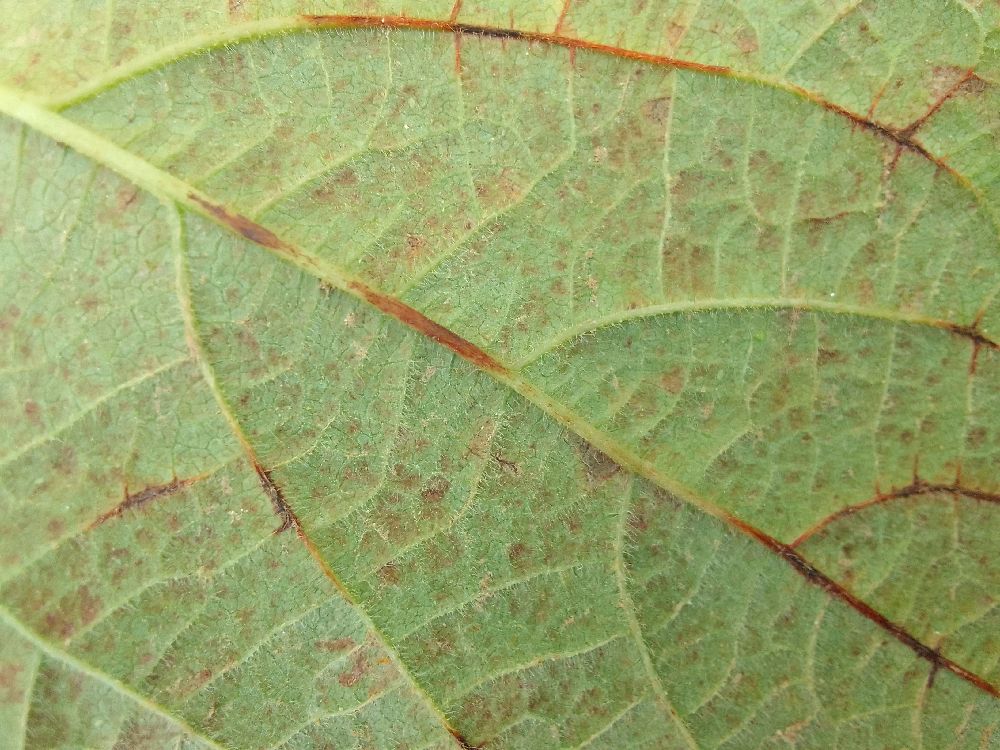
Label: anthracnose